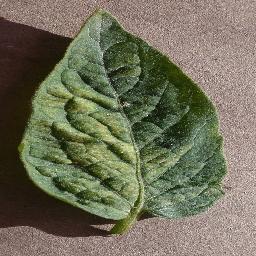
Label: Tomato___Spider_mites Two-spotted_spider_mite